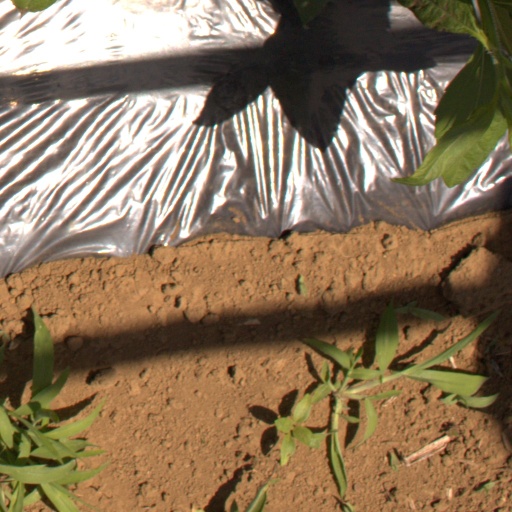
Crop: Jerusalem artichoke